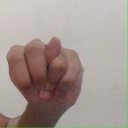
अक्षर: न